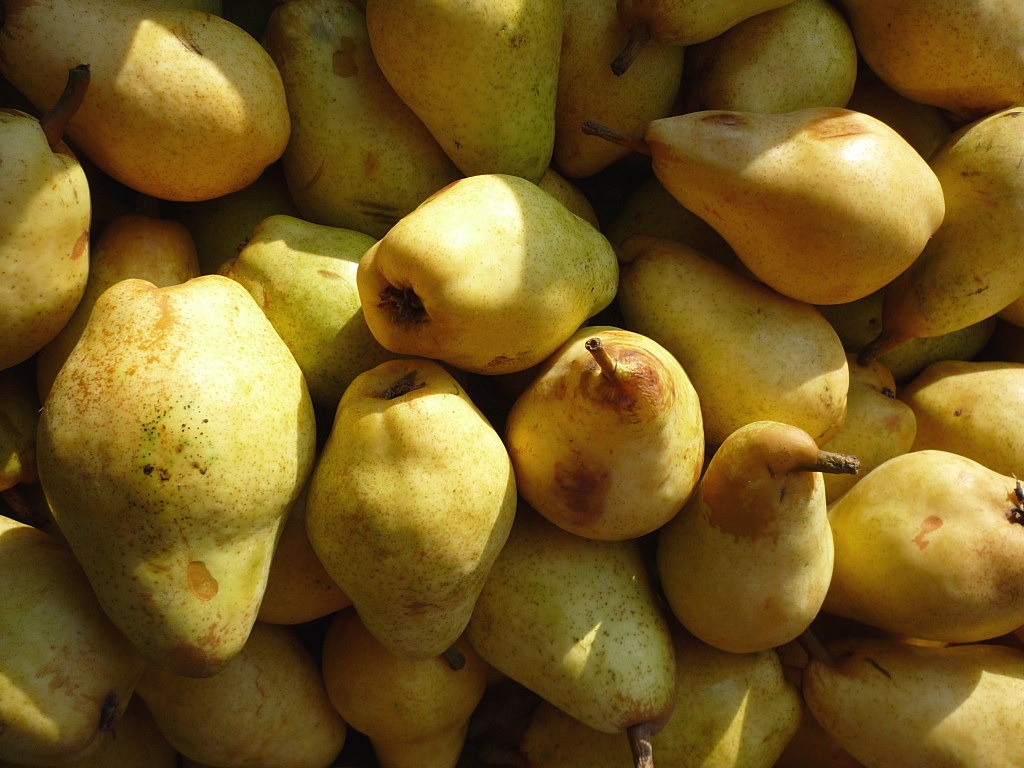
plant, fruit, sweet, food, produce, pear, healthy, eat, delicious, cook, pears, fruit tree, fruits, vitamins, flowering plant, land plant